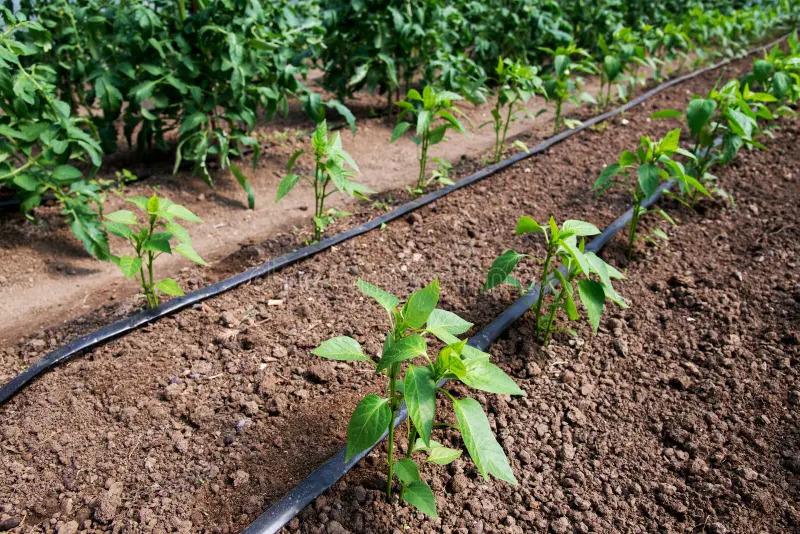
Miche michanga ya mimea iliyopandwa kwenye udongo ulio na unyevu, ikilindwa kwa mfumo wa umwagiliaji wa matonye unaopita katikati ya mistari, bomba la plastiki lenye matundu maalumu limewekwa kwa ustadi kuzunguka kila safu ya mmea, likiwa tayari kutoa maji moja kwa moja kwenye mzizi ya kila mmea bila upotevu wa maji.